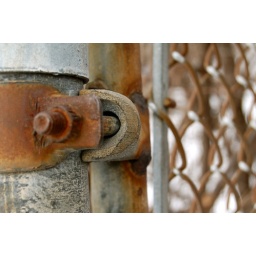
by the train bridge - not sure about this one, cant decide whether i like it or not...